Belt Supergroup

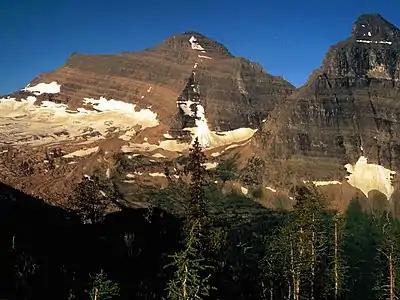
Belt Supergroup strata exposed on Kintla Peak in Glacier National Park.

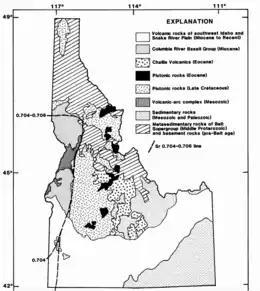
Geological map of the Belt Supergroup in Idaho

The Belt Supergroup is an assemblage of primarily fine-grained sedimentary rocks and mafic intrusive rocks of late Precambrian (Mesoproterozoic) age. It is more than thick, covers an area of some 200,000 km (77,220 sq. mi), and is considered to be one of the world's best-exposed and most accessible sequences of Mesoproterozoic rocks. It was named after the Big Belt Mountains in west-central Montana. It is present in western Montana and northern Idaho, with minor occurrences in northeastern Washington and western Wyoming. It extends into Canada where the equivalent rocks, which are called the Purcell Supergroup, are exposed in southeastern British Columbia and southwestern Alberta. The rocks of the Belt Supergroup contain economically significant deposits of lead, zinc, silver, copper, gold, and other metals in a number of areas, and some of the Belt rocks contain fossil stromatolites.